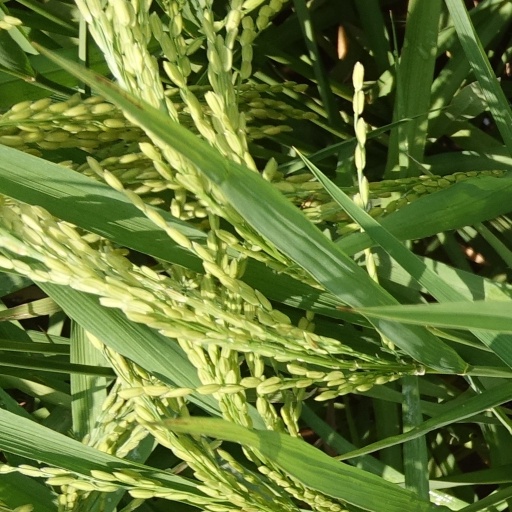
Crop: rice